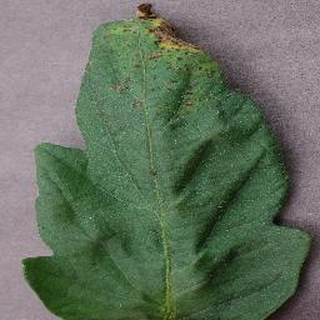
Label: tomato_bacterial_spot